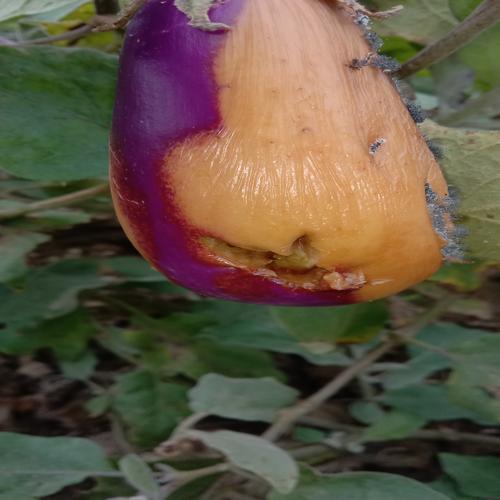
Label: Wet Rot